Dominik Siedlaczek

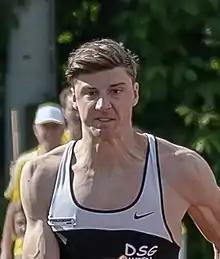
Siedlaczek in Linz 2017

He won the gold medal in athletics at 2015 European Games in Baku, finishing 1st on 110 metres hurdles, with a personal best of 14.07. In the same year he became 9th in decathlon at the 2015 Summer Universiade in Gwangju. He won several national titles in decathlon, hurdles and high jump. and holds several Viennese records.